Scott Ian

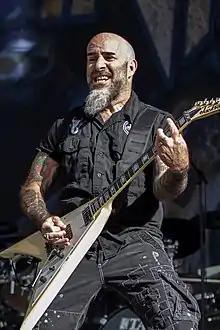
Ian performing with Anthrax in 2019

Scott Ian (born Scott Ian Rosenfeld, December 31, 1963) is an American musician, best known as the rhythm guitarist, lyricist and co-founder of the thrash metal band Anthrax, of which he is the sole continuous member. Ian is also the guitarist, lyricist, and a founding member of the crossover thrash band Stormtroopers of Death, and is the rhythm guitarist for the metal bands the Damned Things and Mr. Bungle. He has hosted "The Rock Show" on VH1 and has appeared on VH1's "I Love the..." series, "", and "SuperGroup".